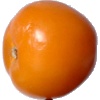
Label: yellow_tomato